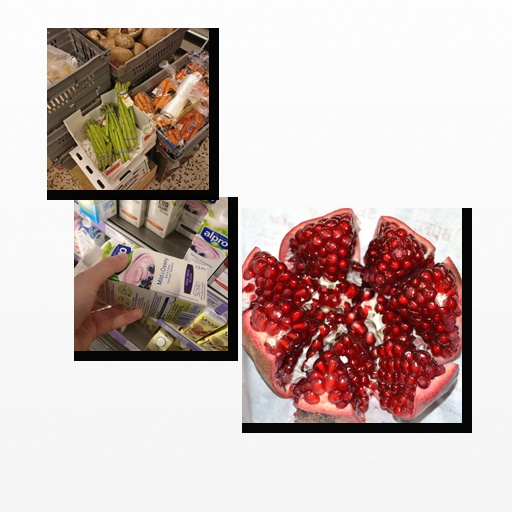
Food items: asparagus, pomegranate, soyghurt